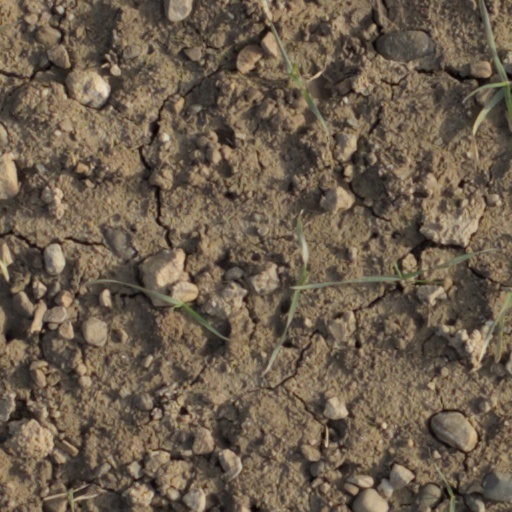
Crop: wheat